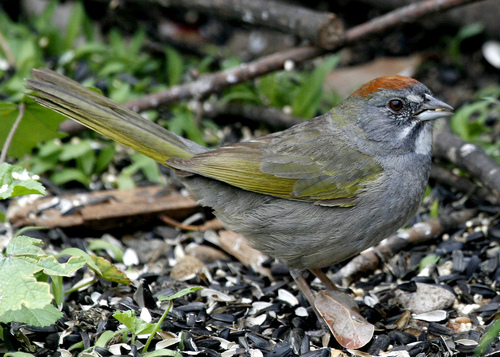
this bird has a grey belly, yellow wings and an orange crown.
a colorful small bird with an orange crown, grey and white face, white throat, grey breast, and grey and green wings.
this bird has a grey colored breast, belly and abdomen, while its coverts and retrices have yellow and brown streaks.
small grey bird with green primaries/rectrices and red crown.
this bird has a speckled belly and breast with a short pointy bill.
this is a gray bird with yellow feathers in its wings and tail and an orange crown.
this bird is grey with green and has a very short beak.
this bird has wings that are yellow and has a grey belly
this bird is gray, yellow, and orange in color, with a light colored beak.
this bird has a orange crown, brown primaries, and a grey belly.
Species: Green Tailed Towhee